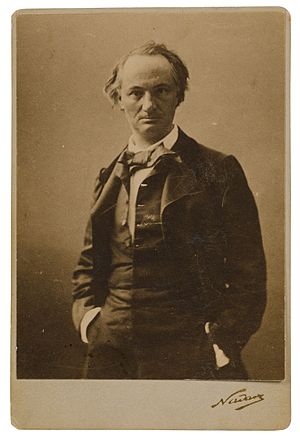
Nadar / Galleri
Nadar var pseudonymet til Gaspard-Félix Tournachon, var en fransk fotograf, karikaturtegner og journalist.